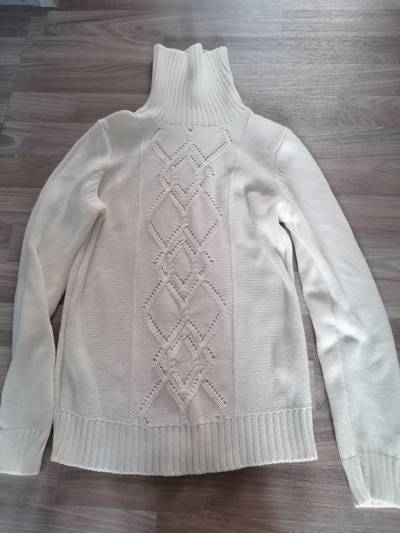
Waste category: clothes